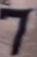
Number: 7